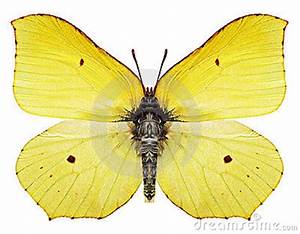
Label: butterfly